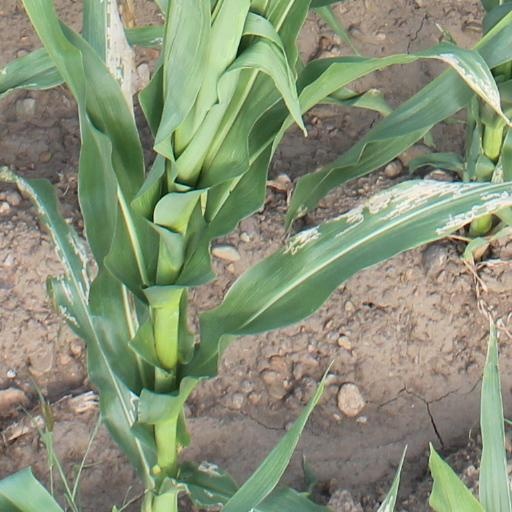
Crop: maize; corn